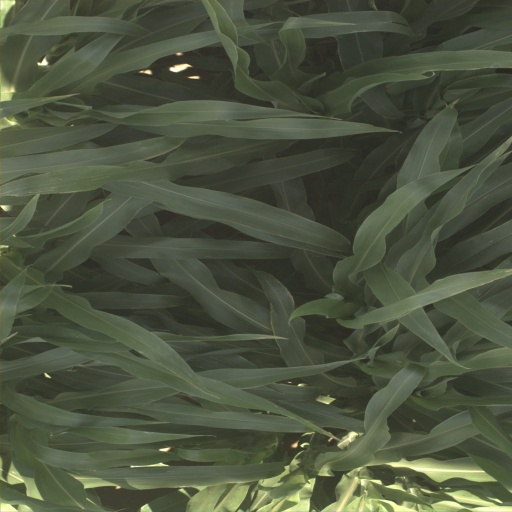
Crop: sorghum